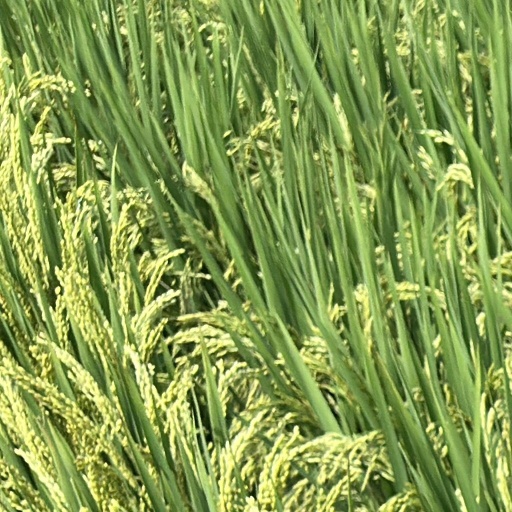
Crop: rice